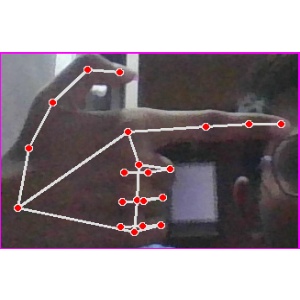
अक्षर: ब